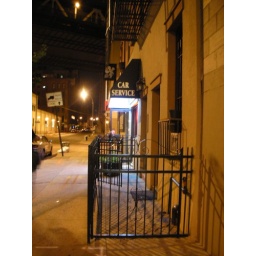
late night at the car service window in dumbo